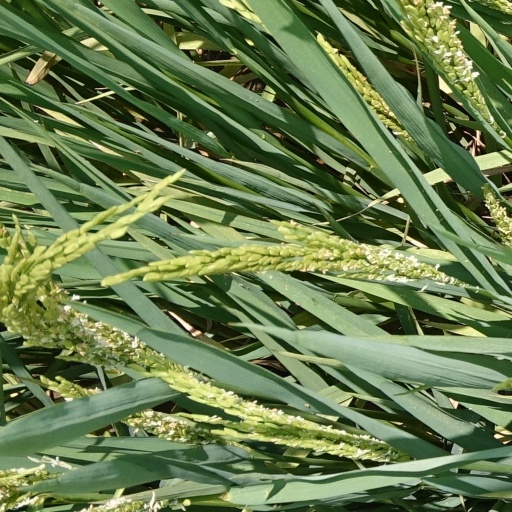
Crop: rice